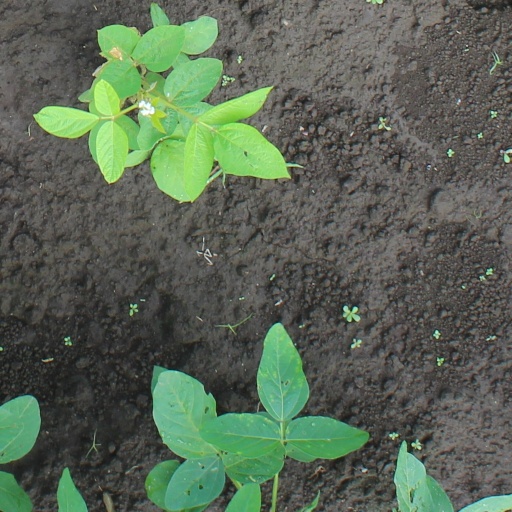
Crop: soybean